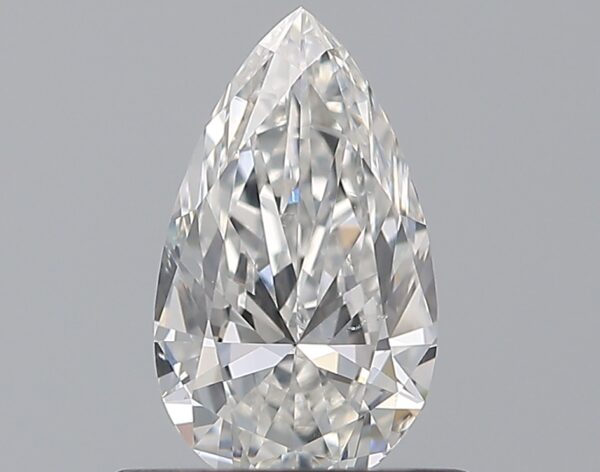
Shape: pear
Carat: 0.5
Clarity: VS2
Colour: E
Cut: EX
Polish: EX
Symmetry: VG
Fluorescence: N
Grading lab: GIA
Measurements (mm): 7.44 x 4.34 x 2.47